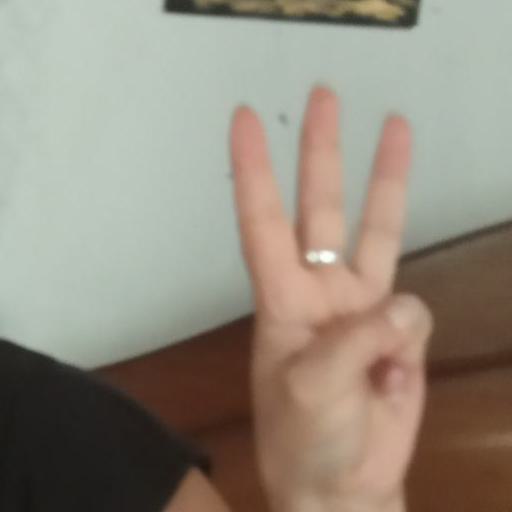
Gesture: three